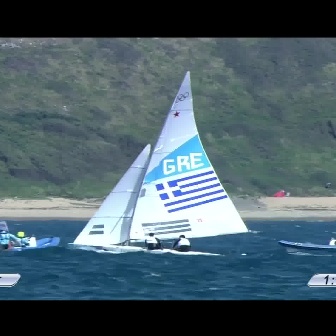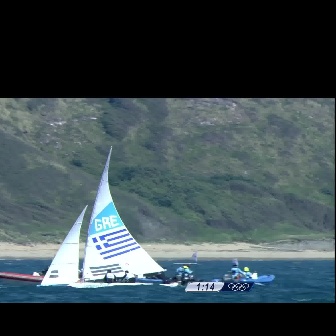
  Please identify the target specified by the bounding box [66,69,252,255] in the first image and locate it in the second image. Return the coordinates in [x_min,y_min,x_max,y_max] format.
Answer: [35,145,177,288]